List of slums

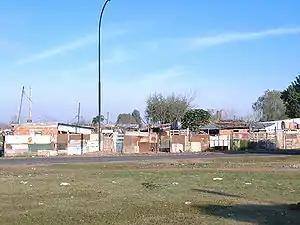
A Villa Miseria in Argentina

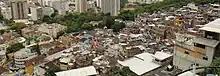
A favela in Brazil

This is a list of slums. A slum as defined by the United Nations agency UN-Habitat, is a run-down area of a city characterized by substandard housing, squalor, and lacking in tenure security. According to the United Nations, the percentage of urban dwellers living in slums decreased from 47 percent to 37 percent in the developing world between 1990 and 2005. However, due to rising population, and the rise especially in urban populations, the number of slum dwellers is rising. One billion people worldwide live in slums and the figure is projected to grow to 2 billion by 2030.